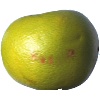
Label: pomelo_sweetie